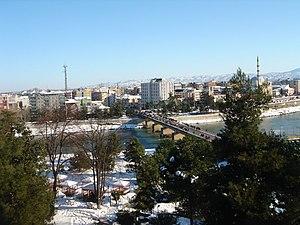
Çarşamba est une ville et un district de la province de Samsun dans la région de la mer Noire en Turquie.